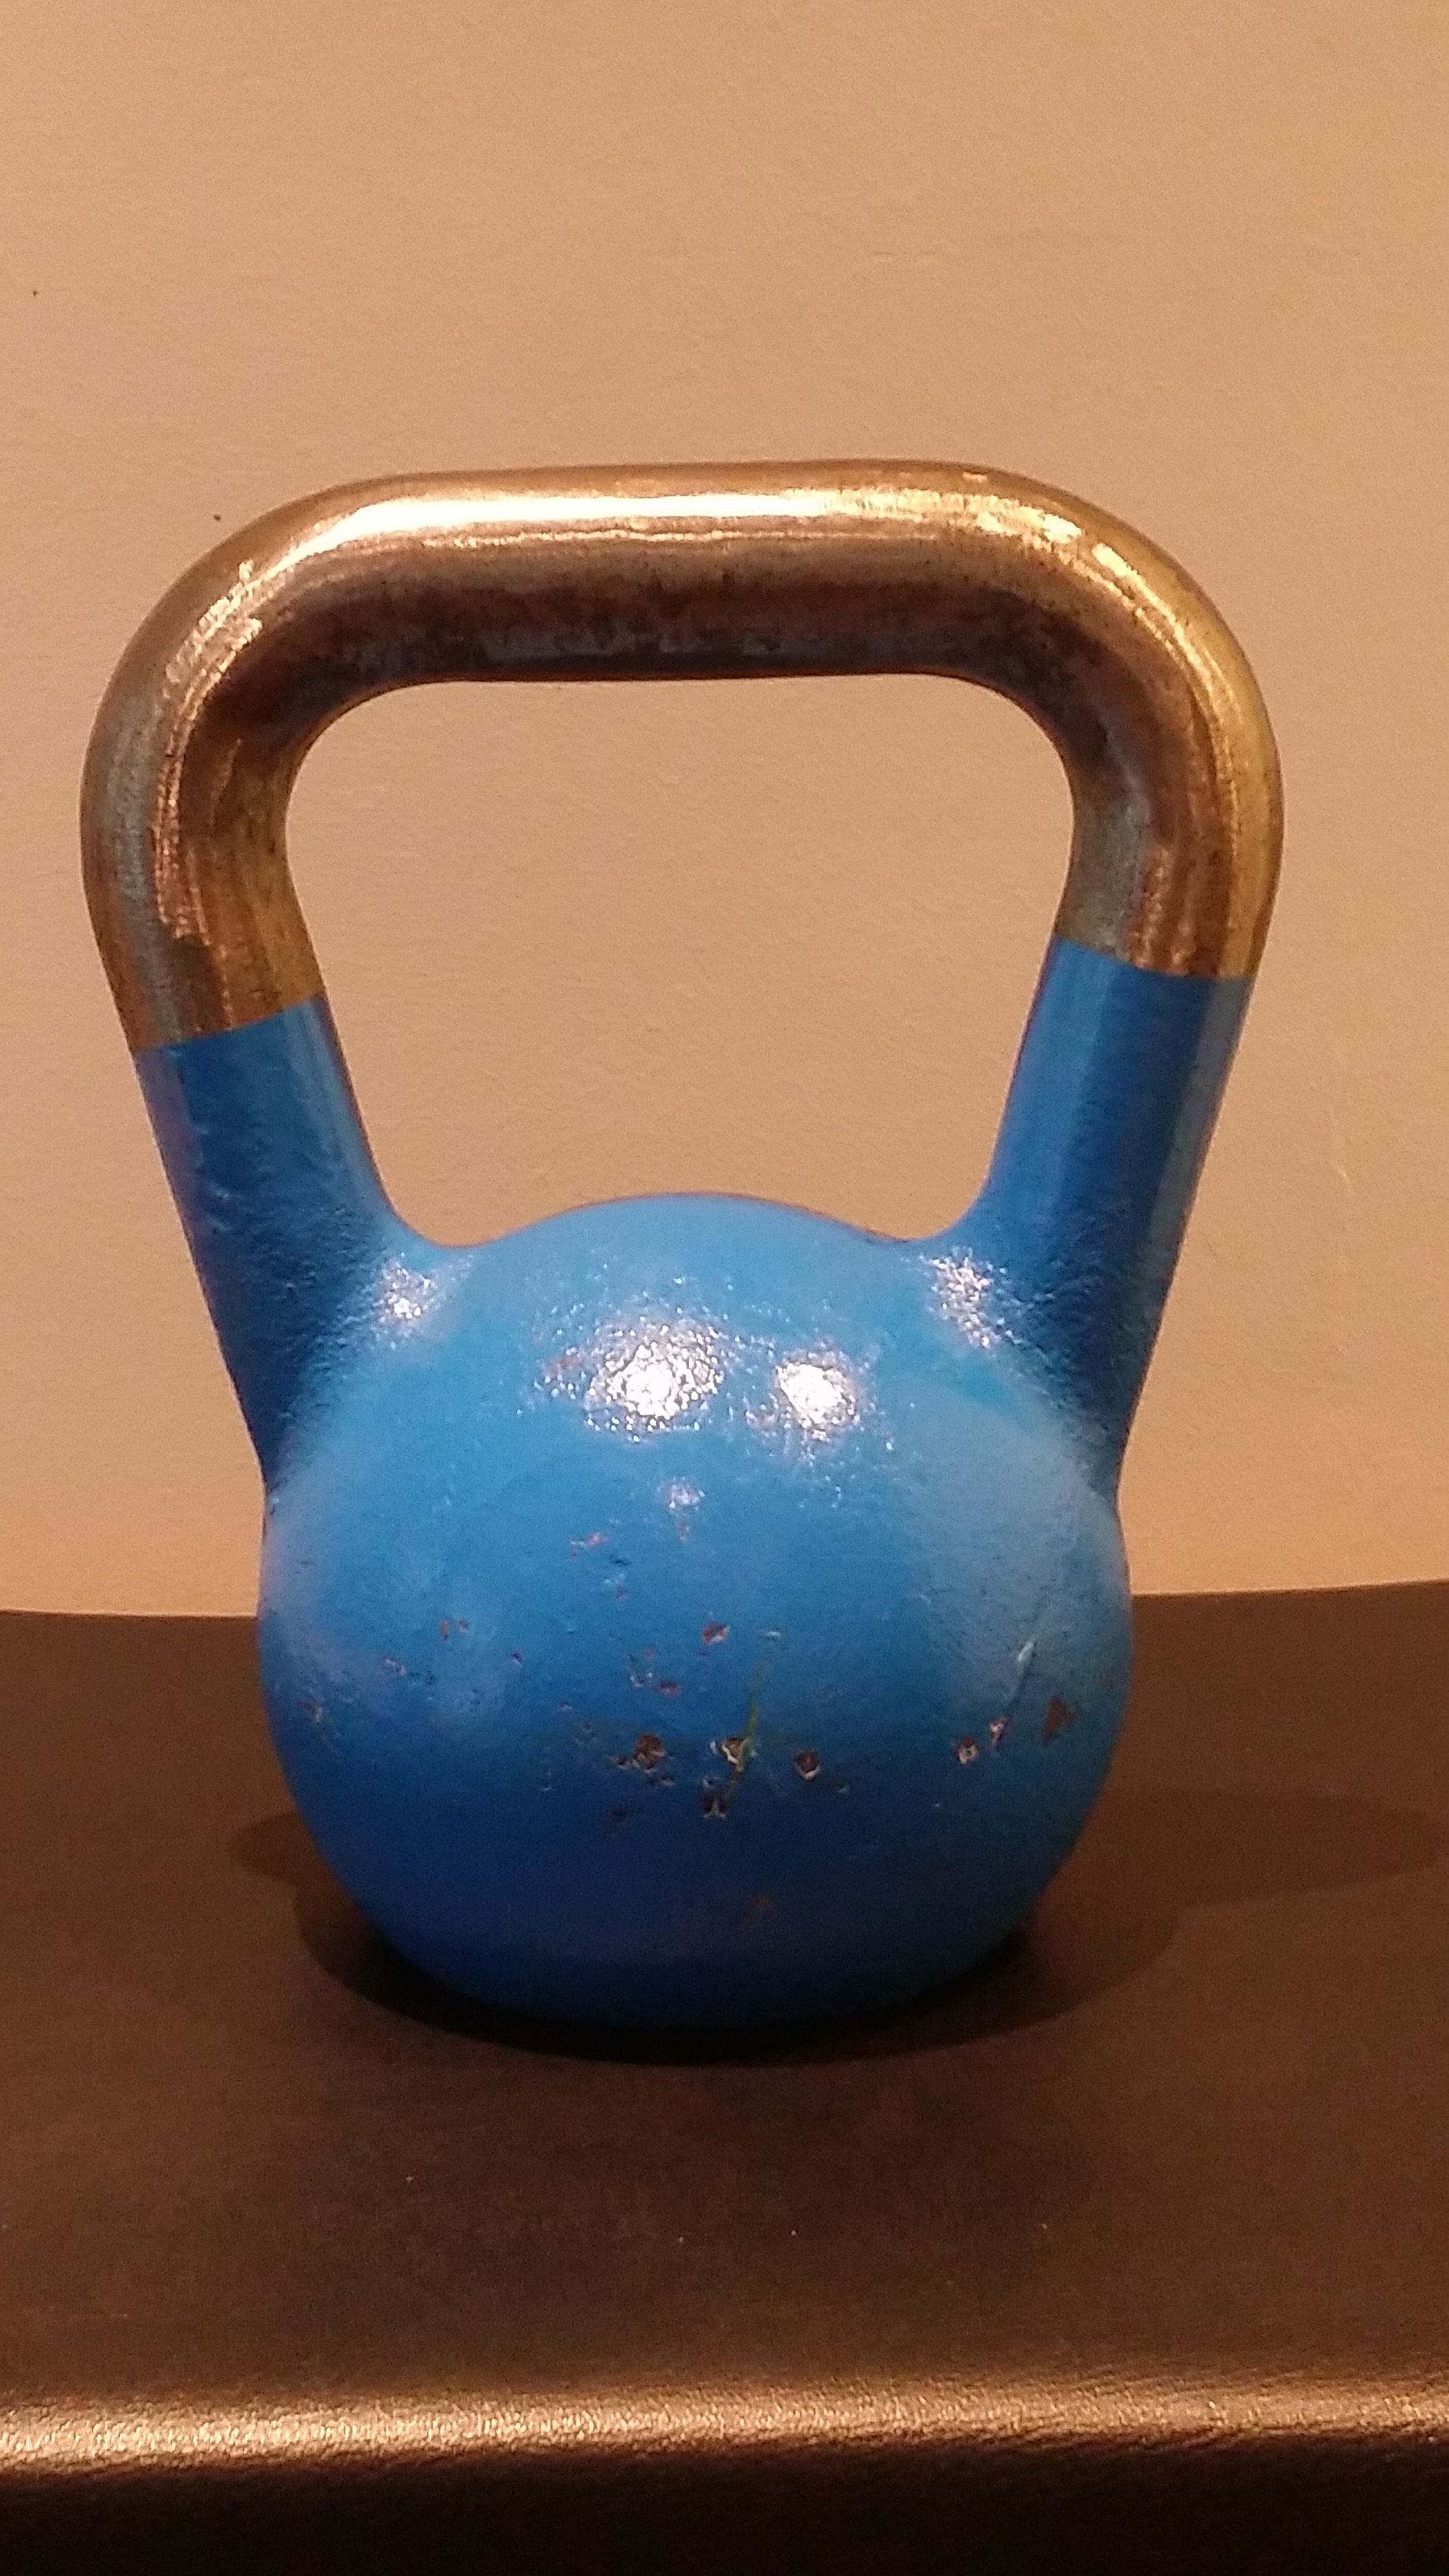
blue, sports equipment, art, kettlebell, 12kg, exercise equipment